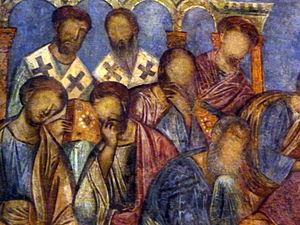
Détail des fresques de l'église des croisés d'Abou Gosh
Abou Gosh est un village israélien dont la population est majoritairement musulmane.
L’abbaye Sainte-Marie de la Résurrection d’Abou Gosh est un monastère mixte bénédictins sis au centre du village d’Abou Gosh, une localité se trouvant dans les monts de Judée, à l’ouest de Jérusalem. Fondée en 1900 pour redonner vie à une ancienne église construite par les croisés qui identifiaient Abou Gosh avec l’Emmaüs de la Bible, elle abrite aujourd’hui une communauté monastique bénédictine de tradition olivétaine. L’abbaye fait partie du domaine national français en Terre sainte.